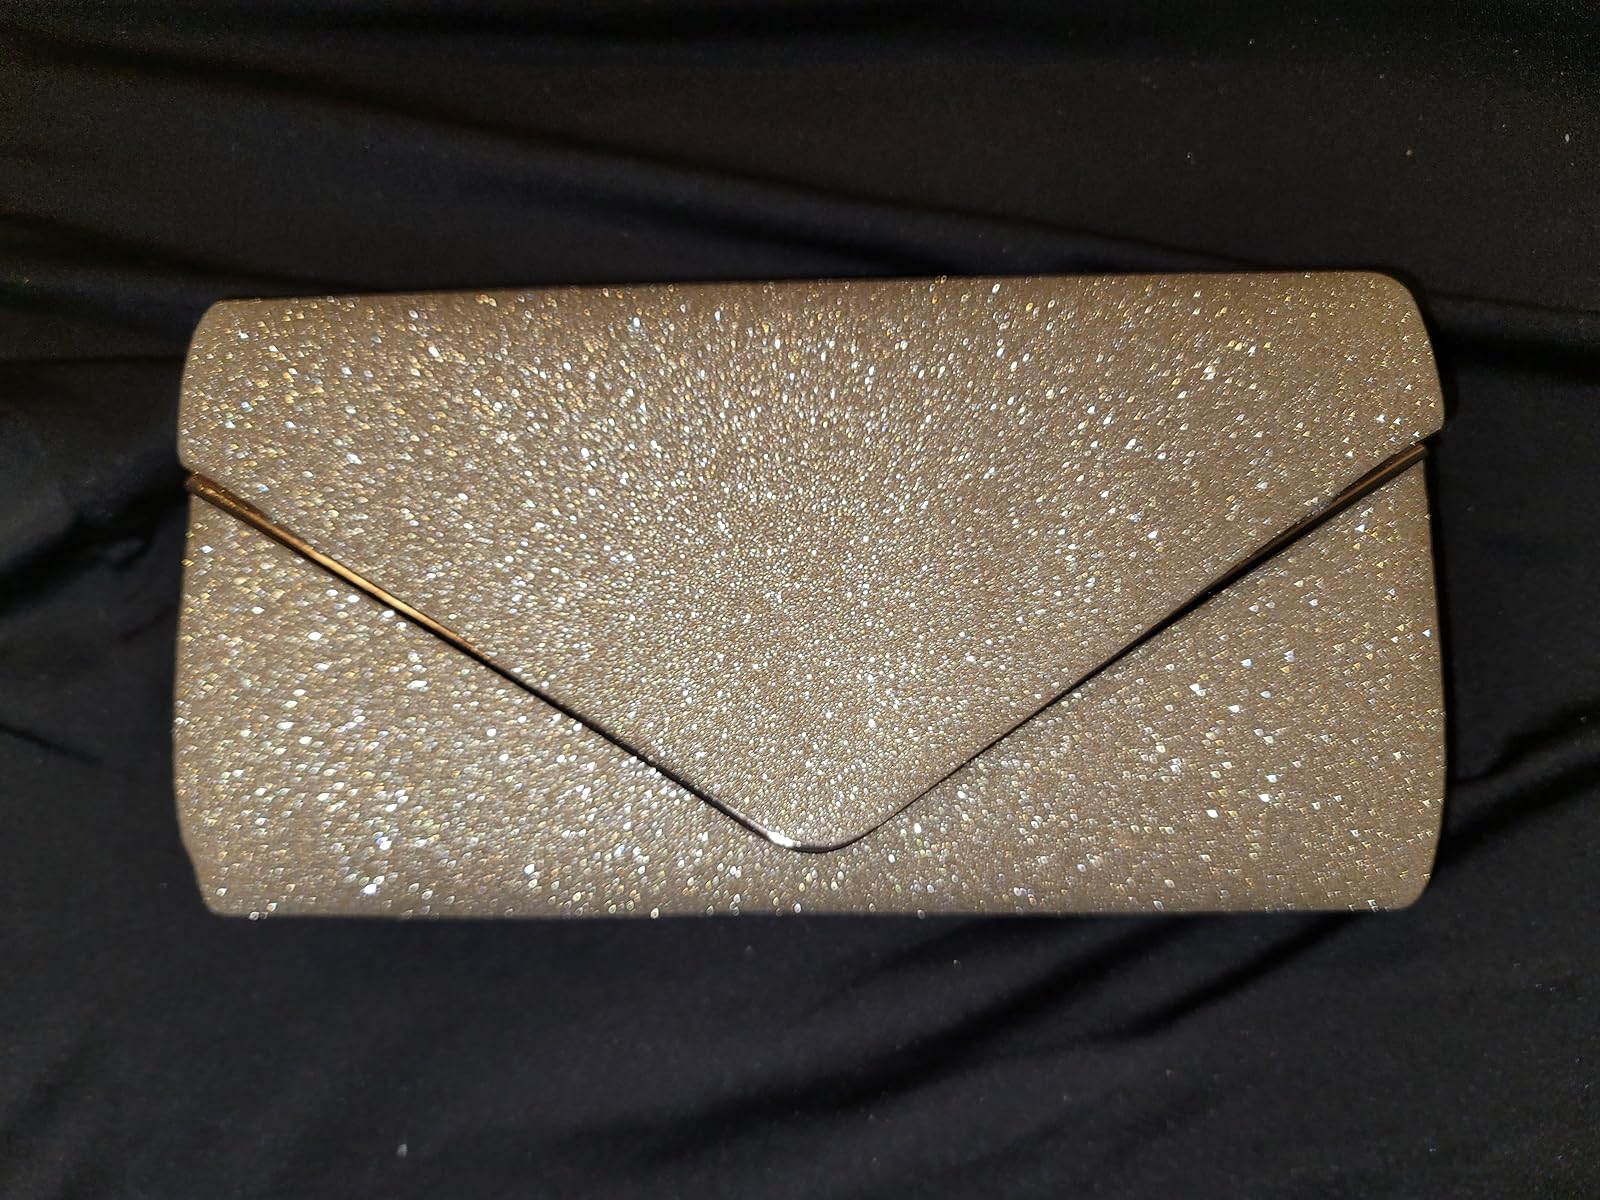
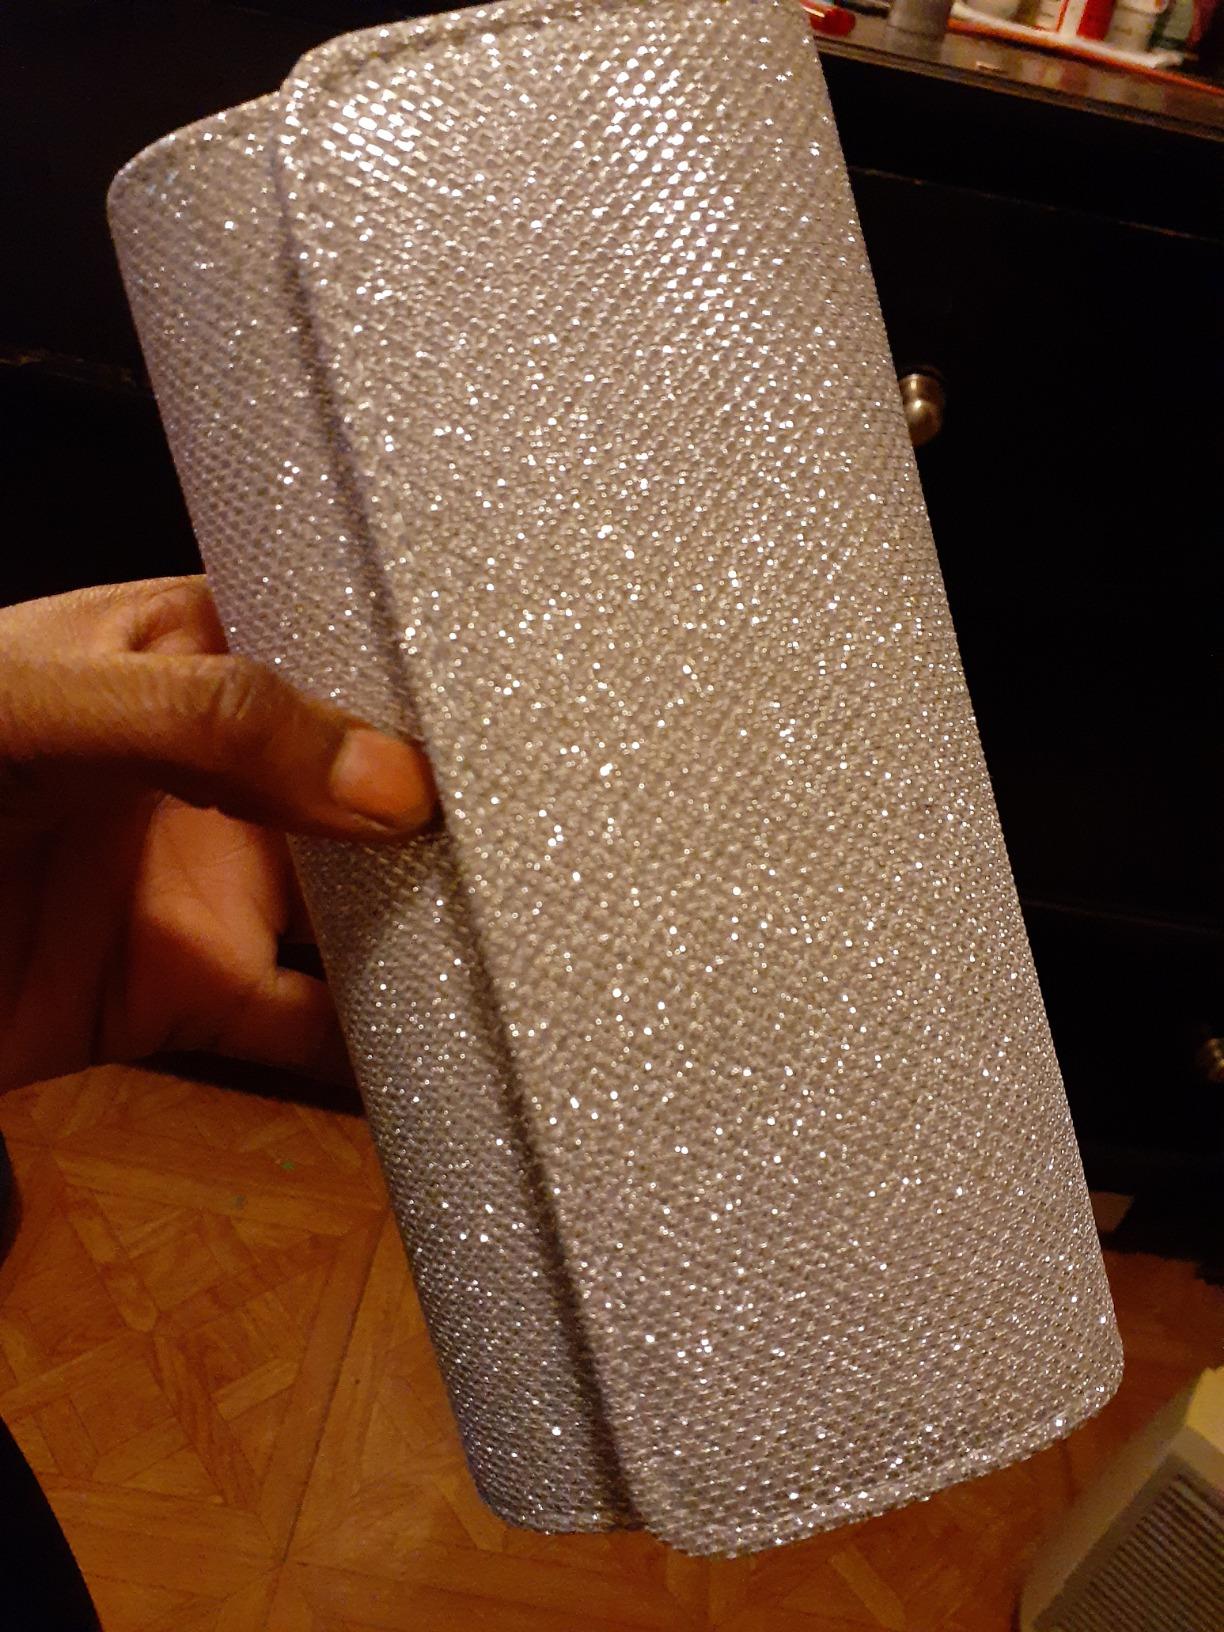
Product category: accessories_handbag
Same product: no